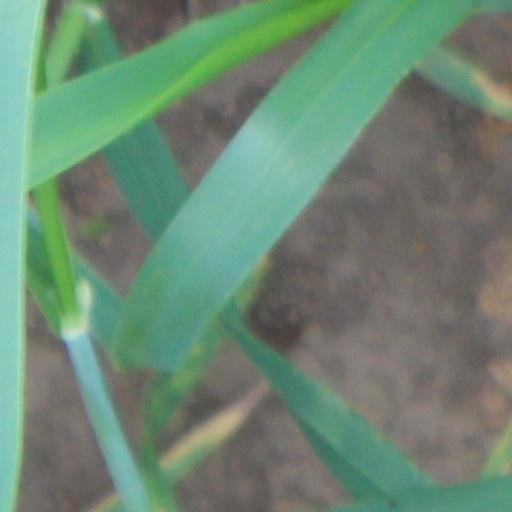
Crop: wheat